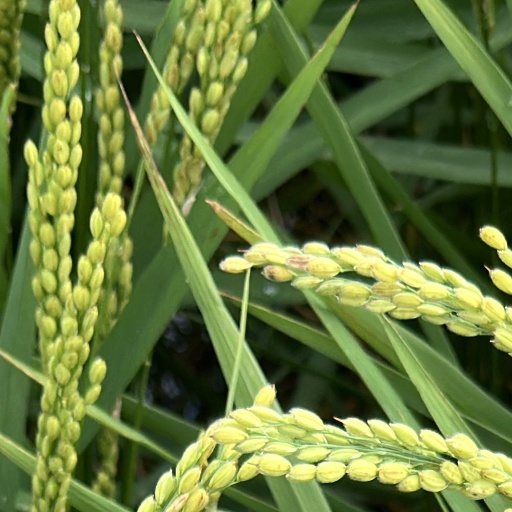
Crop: rice